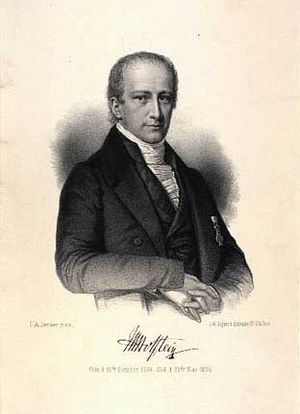
Frederik Adolph Holstein
Frederik Adolph Holstein. Litografi af I.W. Tegner & Kittendorff
Frederik Adolph Holstein var en dansk kammerherre, lensgreve og filantrop. Hans forældre var Hinrich Holstein-Holsteinborg og Friderica Rantzau.